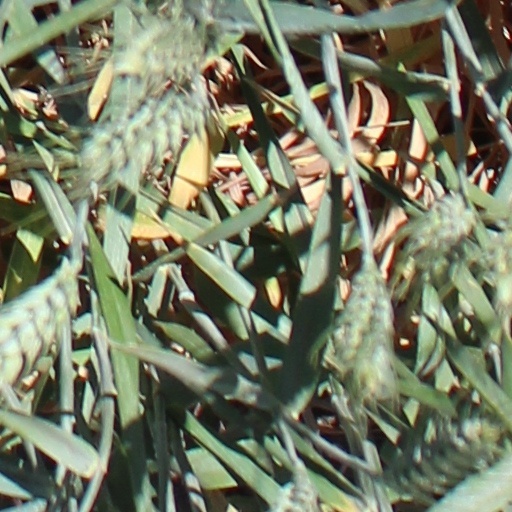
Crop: wheat